Iravum Pagalum Varum

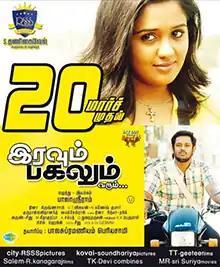
Theatrical release poster

Iravum Pagalum Varum is a 2015 Indian Tamil-language heist film directed by Bala Sriram in his directorial debut. It stars Mahesh, Ananya, and Jagan, while A. Venkatesh, Sanjana Singh, Yuvarani, and Swaminathan play supporting roles. The music was composed by Dhina with cinematography by E. Krishnasamy. The film was released on 20 March 2015.